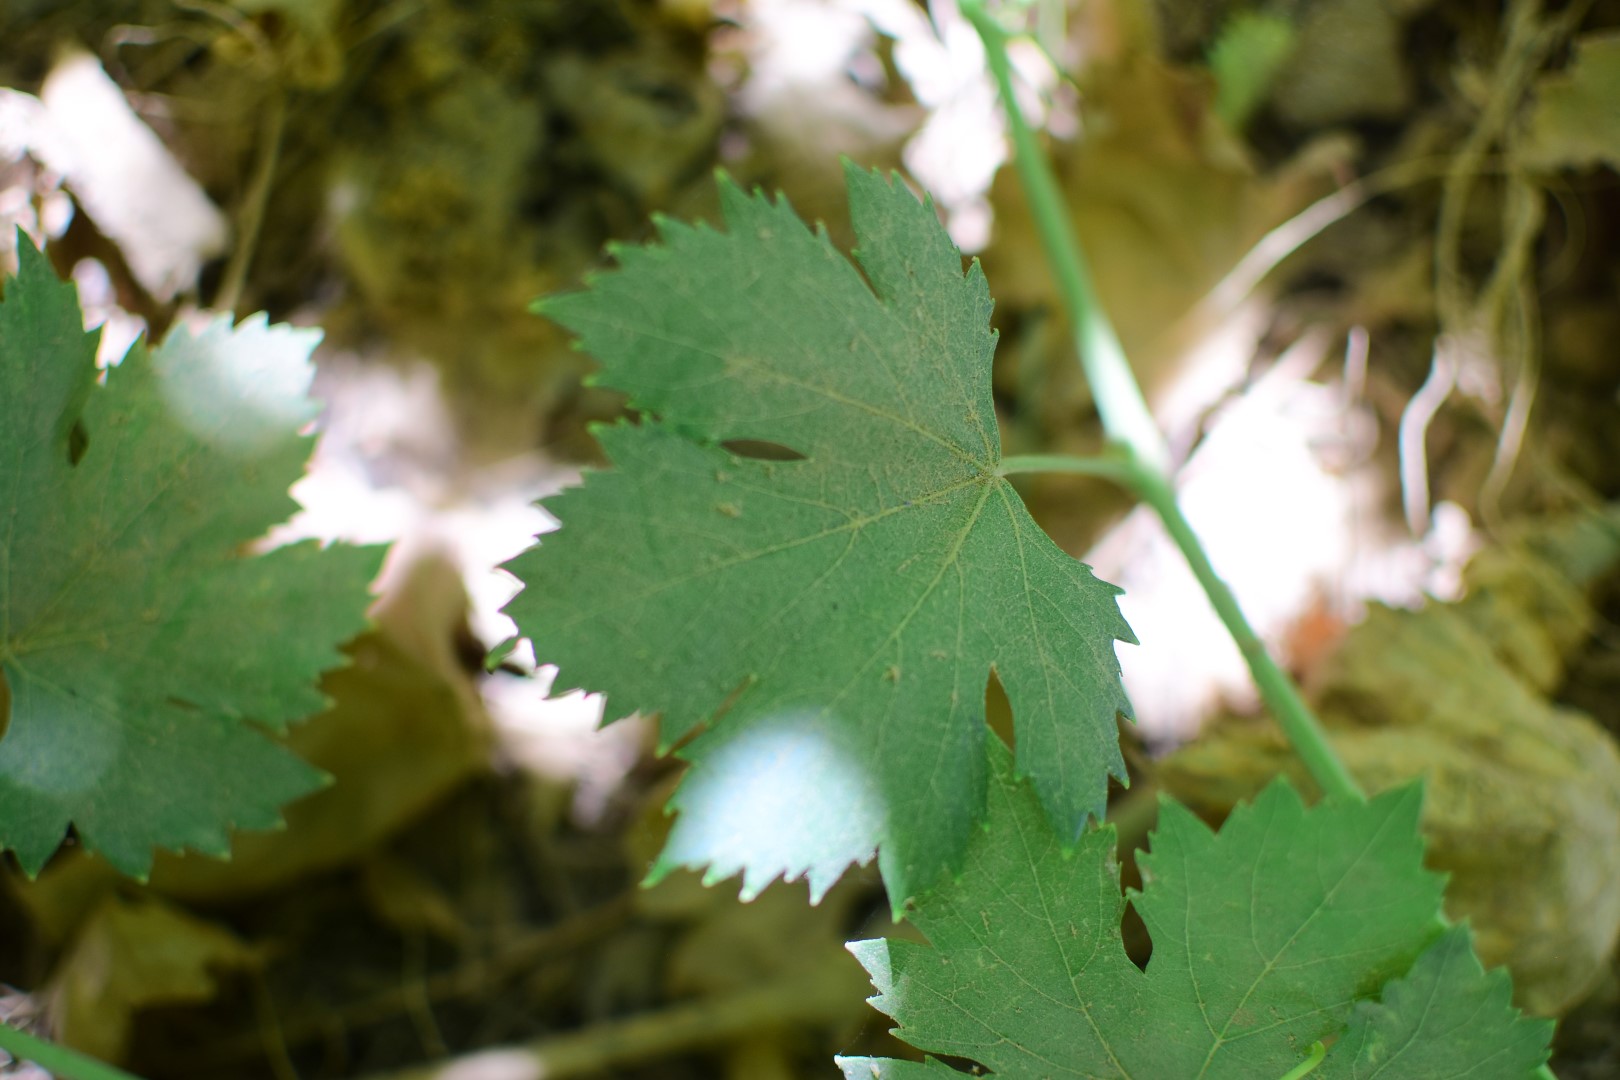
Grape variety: Halawani